Esra Güler

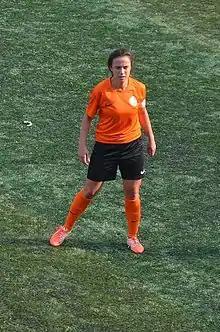
Esra Güler for 1207 Antalyaspor in the 2015–16 season

Esra Güler (born November 22, 1994) is a Turkish women's football midfielder currently playing in the Women's TjirdFirst League for Kılıçaslan Yıldızspor with jersey number 9. She played once for the Turkey women's U-21 team.